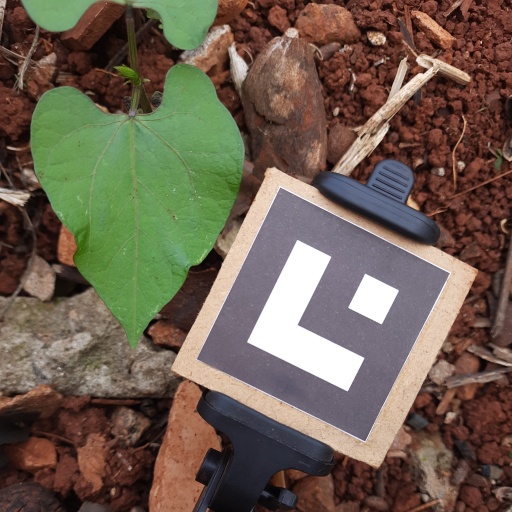
Observations: wavy surface, no eating holes, under shade